Vermetidae

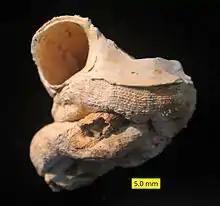
Fossil "Vermetus" sp.; Nicosia Formation; Pliocene; Cyprus

The Vermetidae were recognized as the only family in the superfamily Vermetoidea in the taxonomy of Bouchet & Rocroi (2005) within the clade Littorinimorpha.